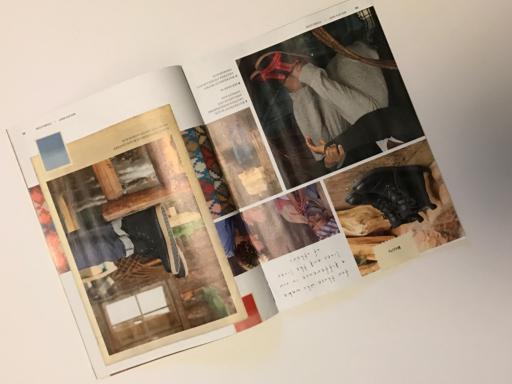
Label: paper